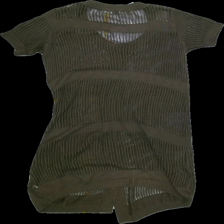
View: back
Type: Cardigan
Category: Ladies
Brand: Lindex
Colors: Brown
Material: 100%acrylic
Pattern: Plain
Cut: V-collar, Long
Size: L
Season: All
Trend: No trend
Stains: No
Price range: 50-100
Recommended usage: Export